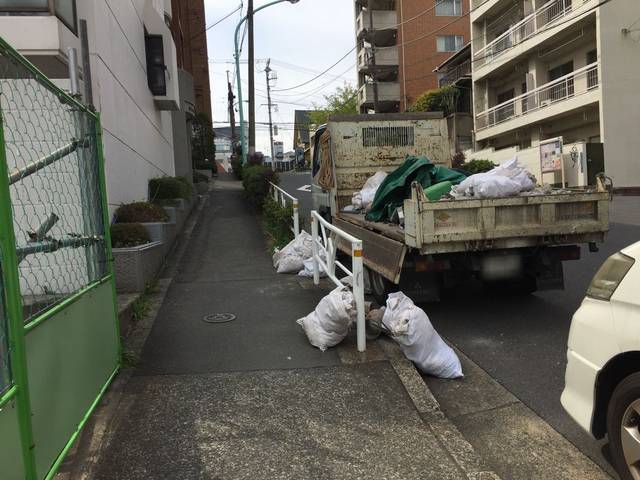
Region: Japan
Coordinates: 35.65, 139.706